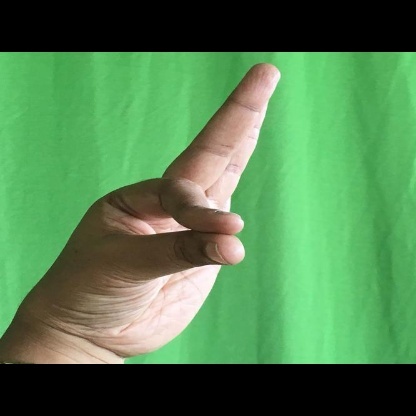
Mudra: Hamsasyam